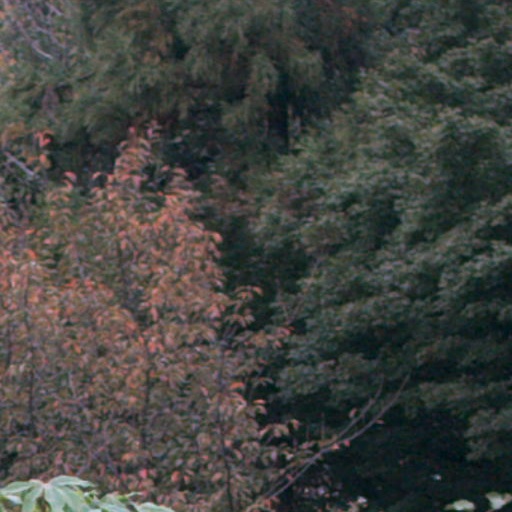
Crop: cassava